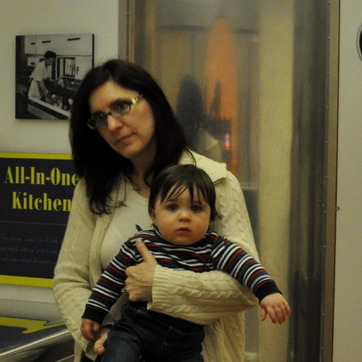
Material: hair